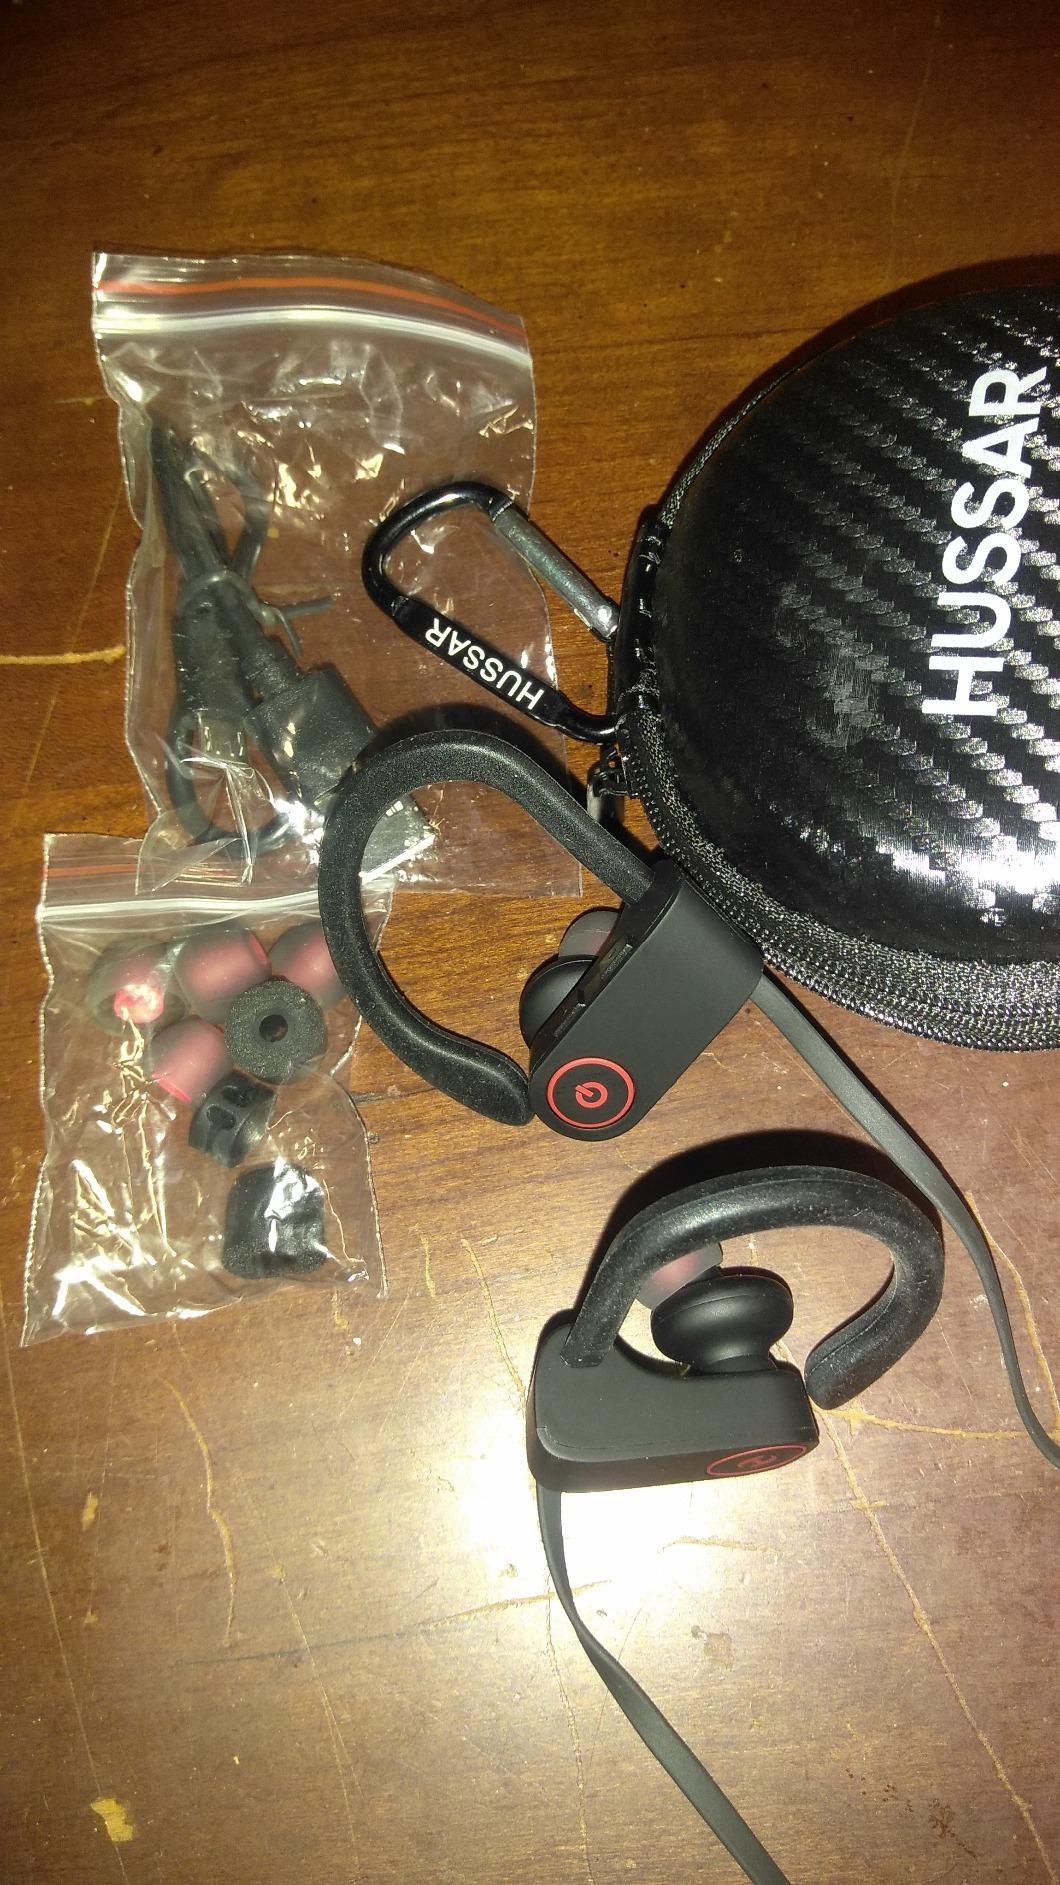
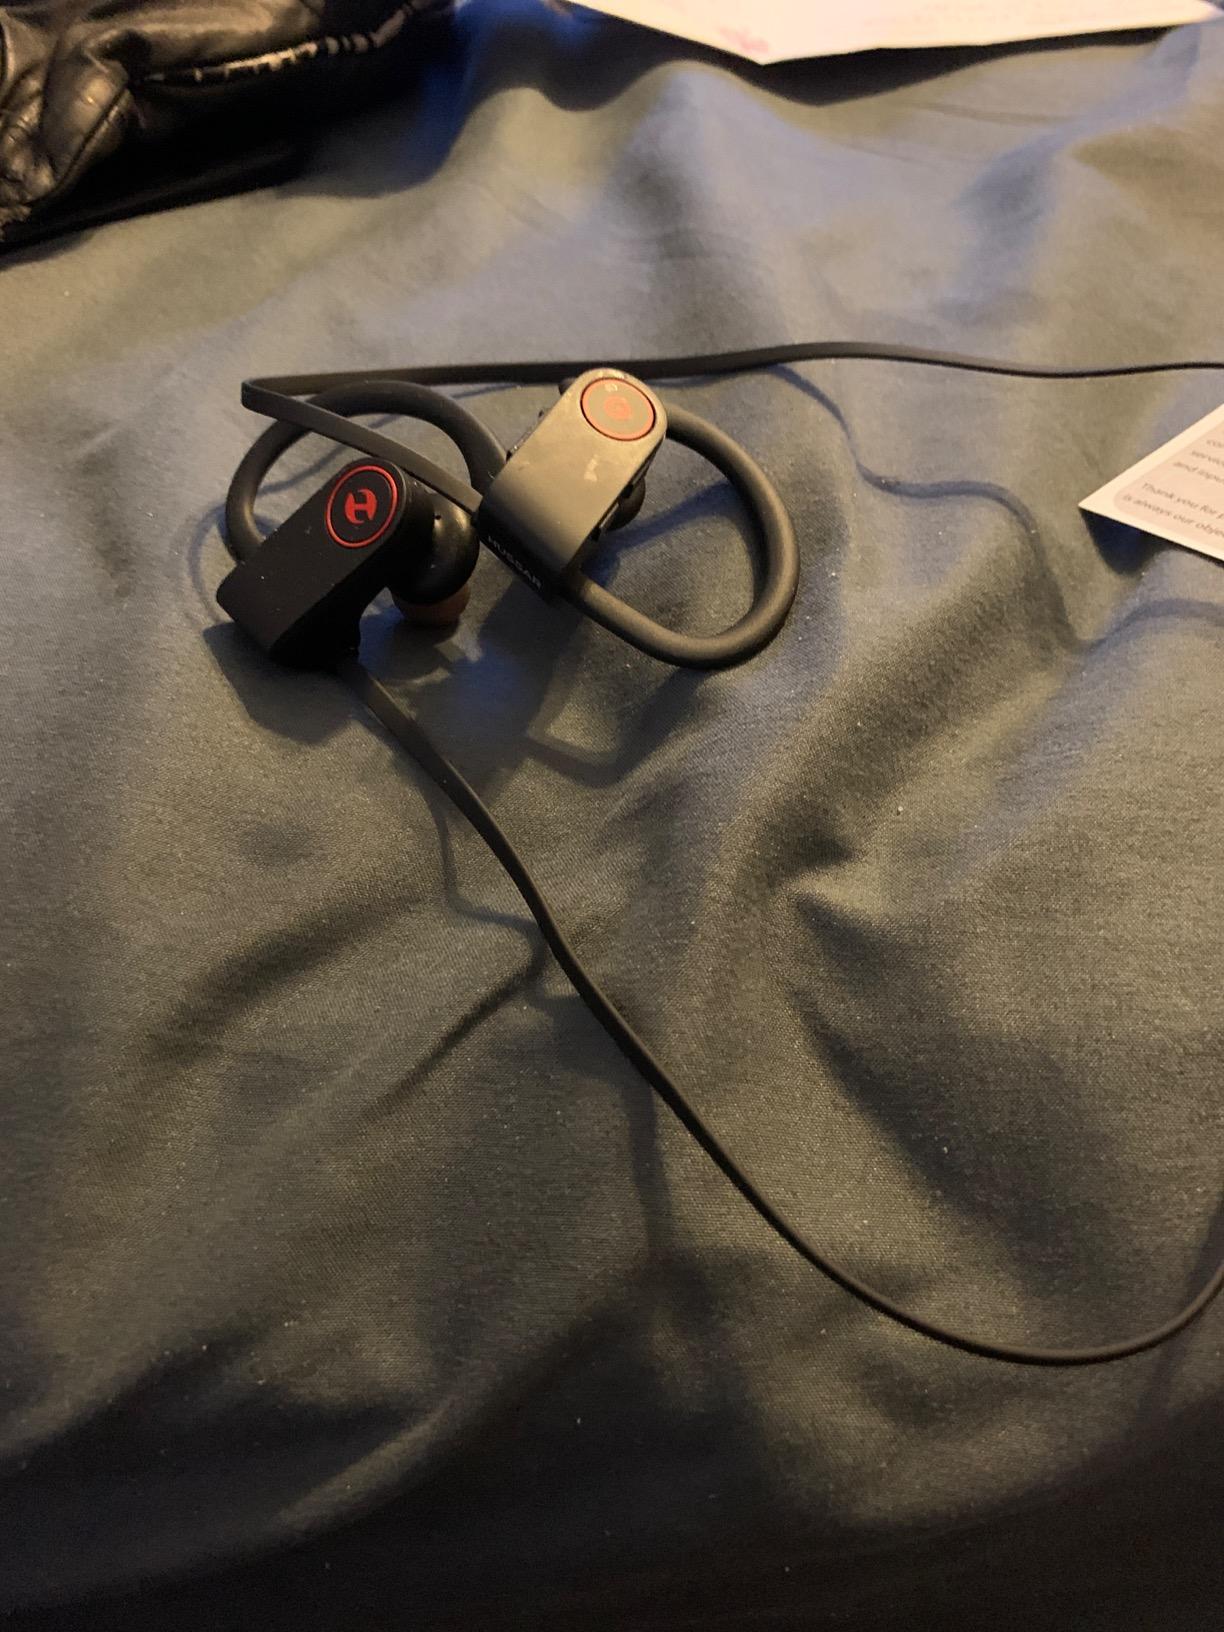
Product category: headphones
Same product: yes